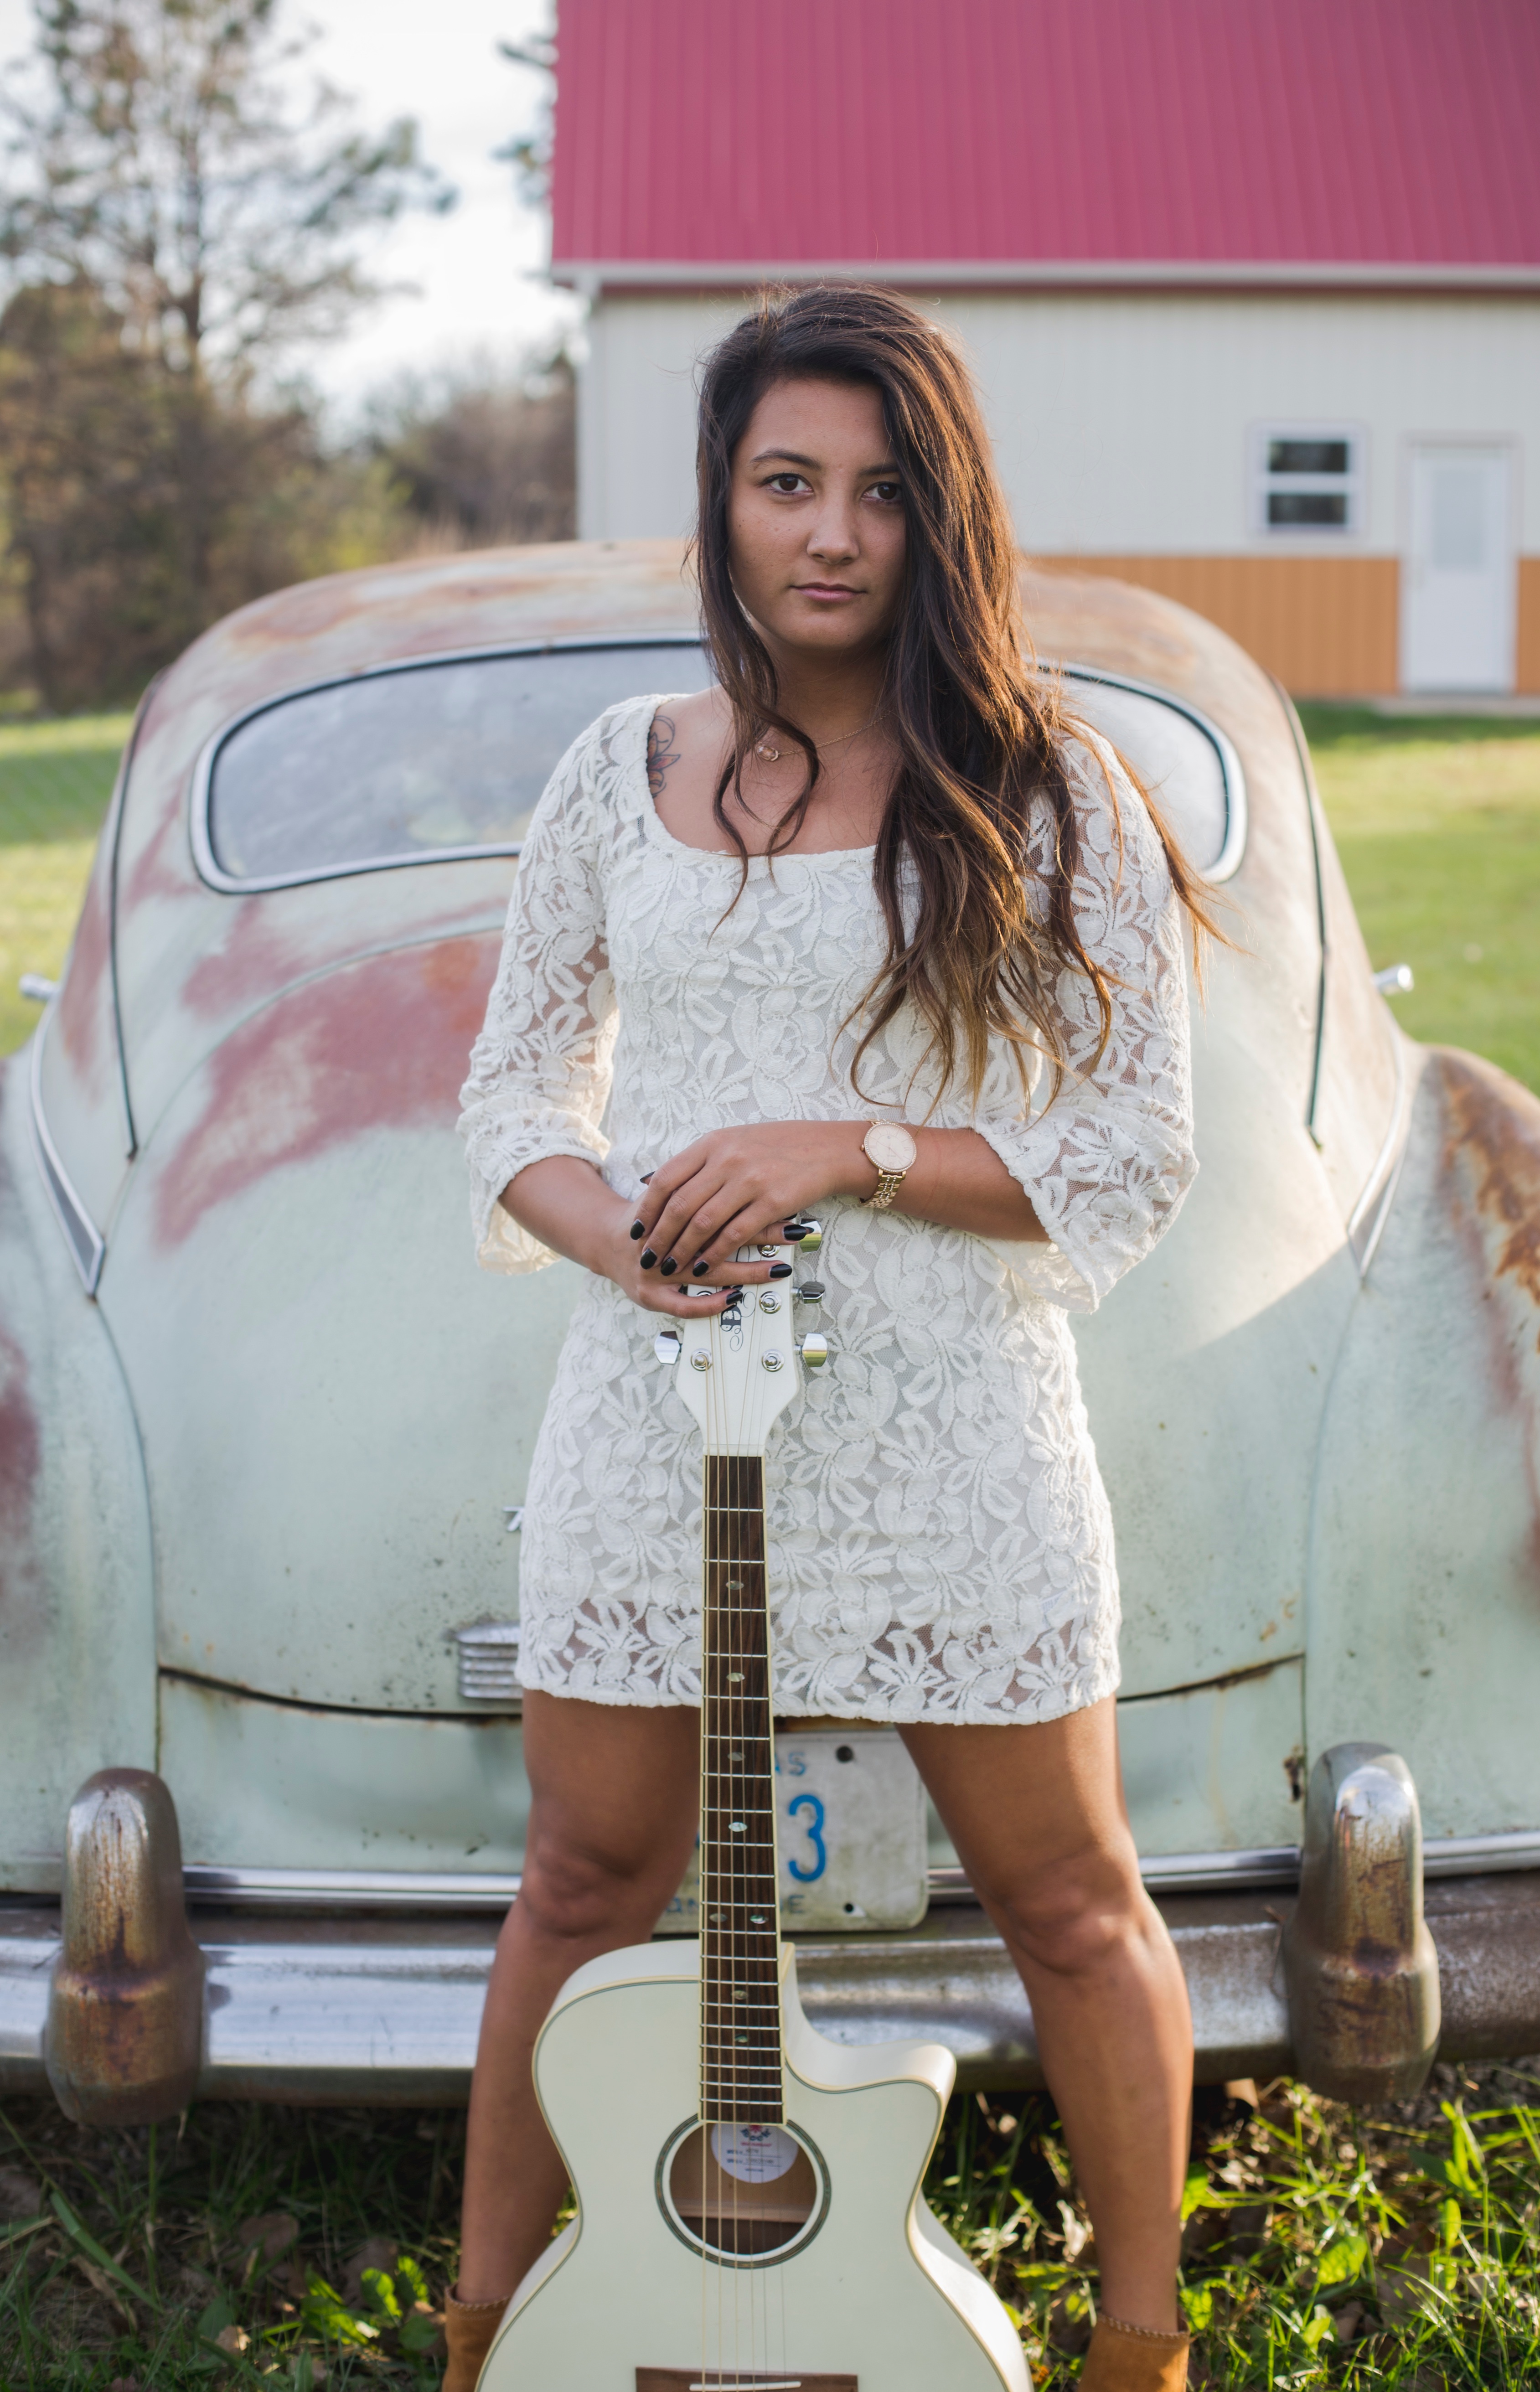
person, girl, woman, leg, model, spring, fashion, clothing, lady, dress, photo shoot